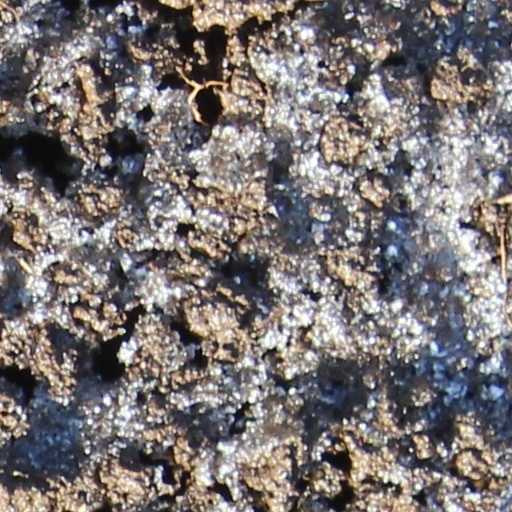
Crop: wheat